Württemberg D

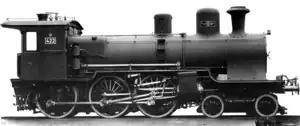
No. 422 in a works photograph

The Württemberg D was a class of 14 locomotives of the Royal Württemberg State Railways "(Königlich Württembergische Staats-Eisenbahnenen, K.W.St.E.)"